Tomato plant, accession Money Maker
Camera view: horizontal (90 deg, fisheye); turntable rotation: 150 degrees
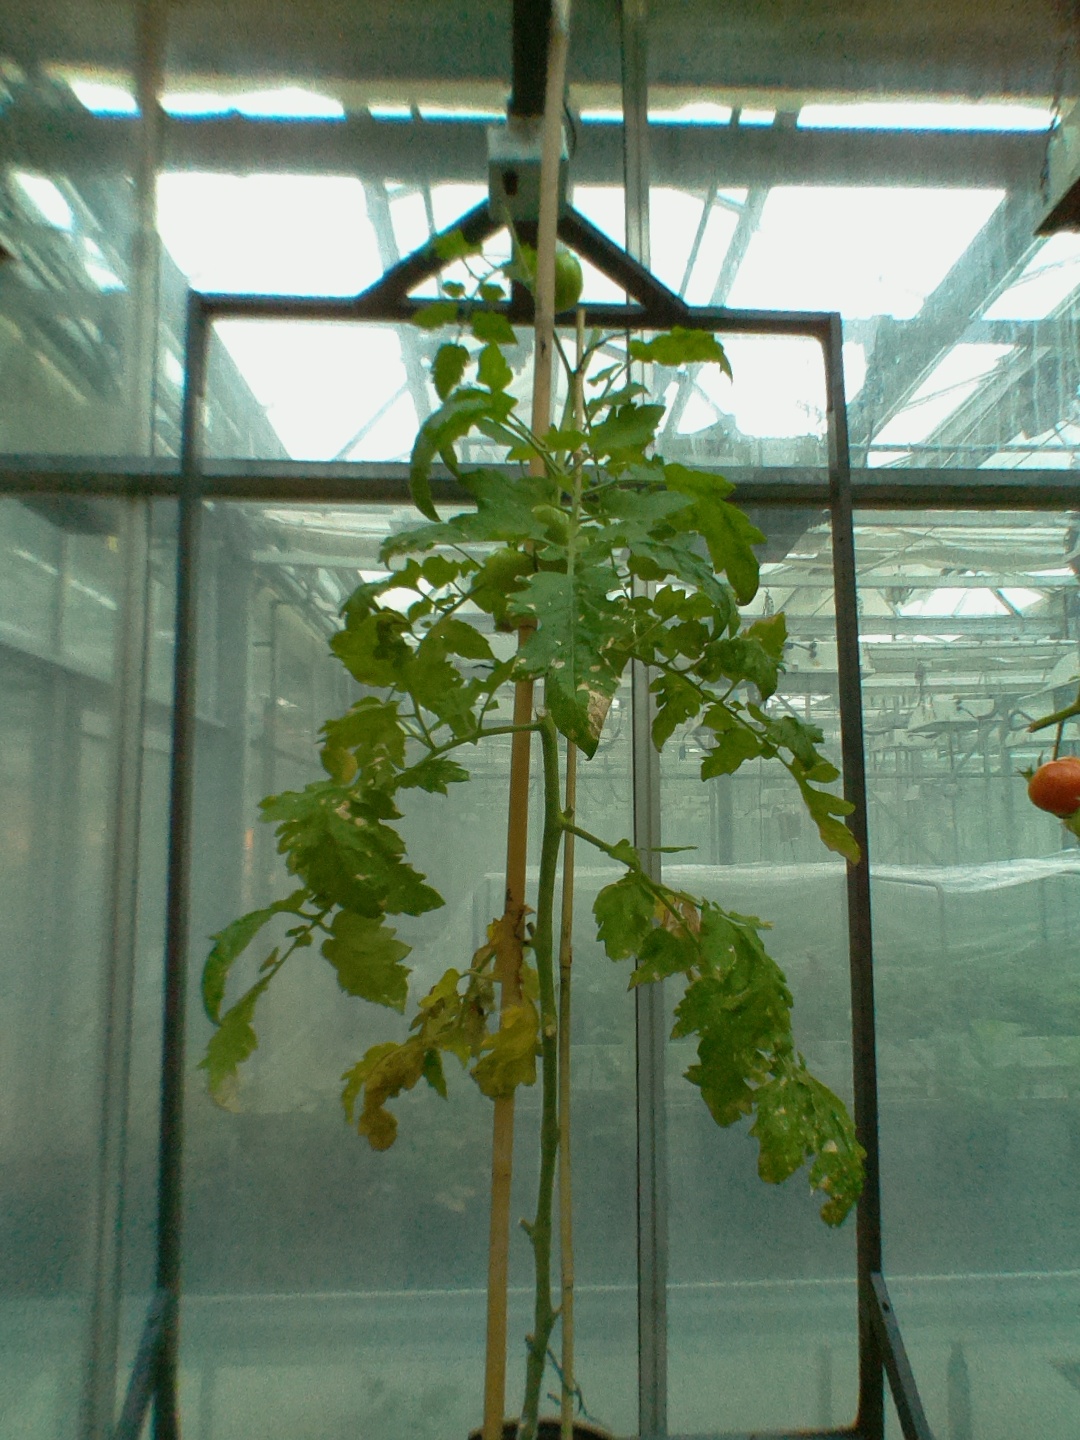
BBCH growth stage 76: 60%-70% of final fruit size